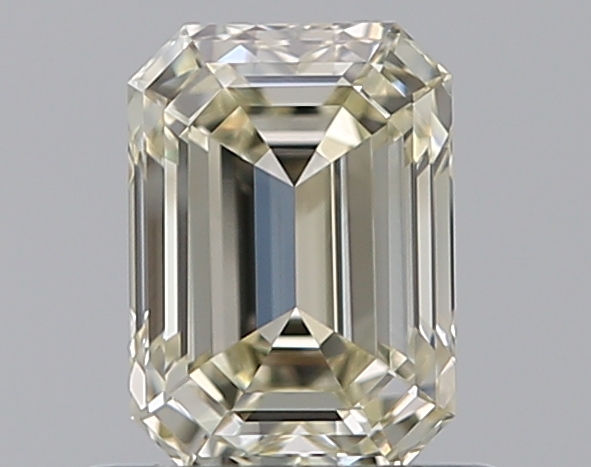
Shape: emerald
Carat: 0.7
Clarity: SI2
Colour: N
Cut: EX
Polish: EX
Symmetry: EX
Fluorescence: N
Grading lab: GIA
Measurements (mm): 5.86 x 4.23 x 2.91